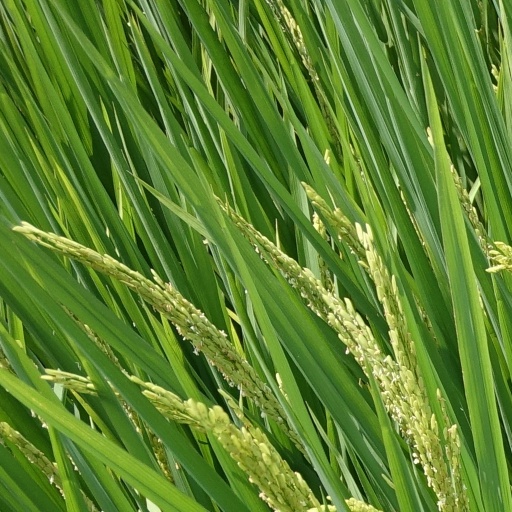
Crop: rice